Sculptures by Ligier Richier

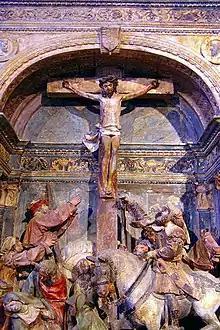
The central part of the Hattonchâtel altarpiece

In the third scene we see Jesus being attended to by various people after he has been taken down from the Cross. He is shown lying on the ground and supported by the Virgin Mary and St. John. Mary Magdalene and another woman are present, and to the rear Richier includes a bishop who holds a heavy cross in his left hand whilst a priest kneels at his feet (see below for the probable identity of the bishop and priest),